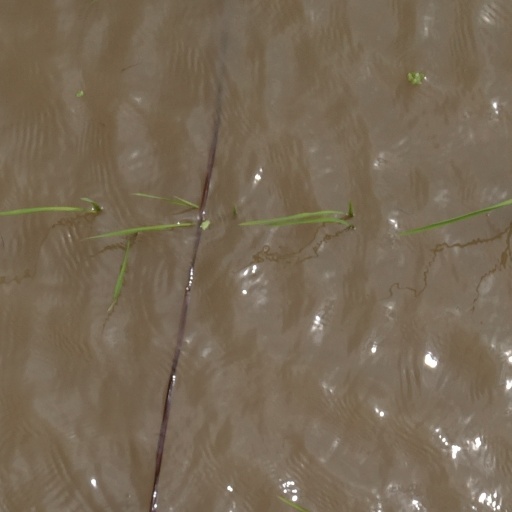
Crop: rice